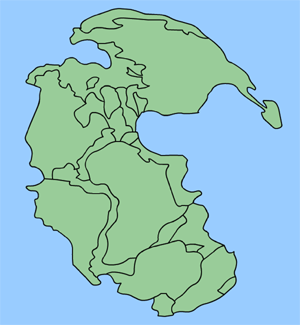
L'avenir biologique et géologique de la Terre peut être extrapolé à partir de plusieurs données scientifiques, incluant la chimie de la surface de la Terre, la vitesse de refroidissement de l'intérieur de la Terre, les interactions gravitationnelles avec les autres objets du Système solaire et une augmentation constante de la luminosité solaire. Un facteur d'incertitude dans cette extrapolation est l'influence des technologies introduites par les êtres humains comme la géo-ingénierie, qui peuvent causer des changements significatifs sur la planète. Actuellement, l'extinction de l'Holocène est provoquée par la technologie et ses effets peuvent durer cinq millions d'années. À son tour, la technologie peut provoquer l'extinction de l'humanité, laissant la Terre revenir graduellement à un rythme d'évolution plus lent résultant uniquement de processus naturels à long terme.